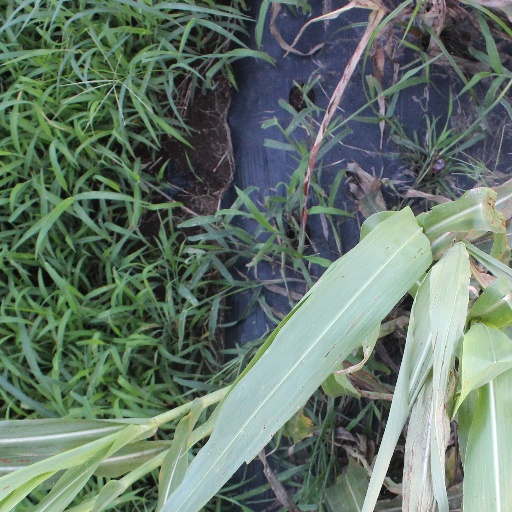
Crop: sorghum